Jerry Norman (basketball)

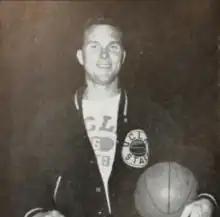
Norman coached UCLA's freshman team before becoming a varsity assistant under John Wooden.

After graduating in 1952, Norman served years in the Navy before teaching and coaching for a year at West Covina High, where Wooden's brother was the principal. In the fall of 1957, Norman returned to UCLA after accepting a teaching position in the physical education department.